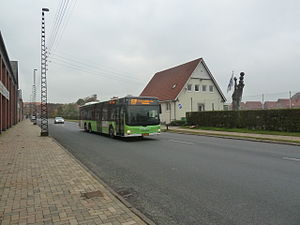
Kochsgade
Bus på Kochsgade.
Kochsgade er en større gade i Odense, der strækker sig over 2,2 km. fra Thomas B. Thriges Gade i vest til Ejbygade i nordøst, hvorefter gaden fortsætter som Kertemindevej.